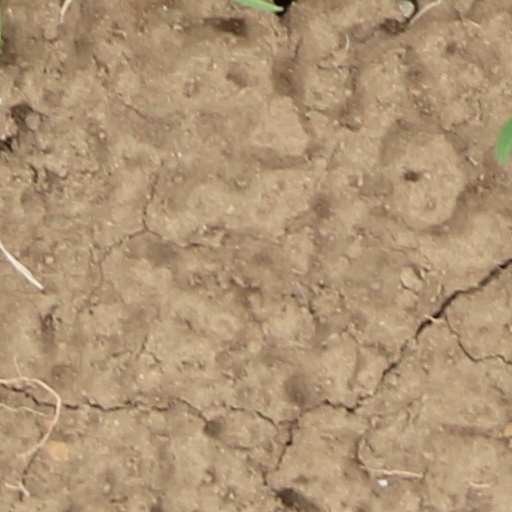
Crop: wheat